Suzuki V-Strom 650

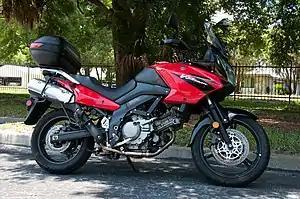
2005 V-Strom 650

The Suzuki V-Strom 650 (DL650, nicknamed Wee-strom) is a mid-weight, adventure touring motorcycle made by Suzuki since 2004, in its third generation since model year 2017. It has a standard riding posture, fuel injection and an aluminum chassis. Marketed in Europe, Oceania, the Americas, and since 2018, India, the DL650 is manufactured at Suzuki's final assembly plant in Toyokawa, Japan. The V-Strom 650 trades strength in a single area for adaptability to a variety of riding conditions: commuting, cruising, adventure touring, and to a lesser degree, off-road riding. The bike is variously categorized as dual sport, sport enduro tourer, street/adventure, commuter, or entry-level.